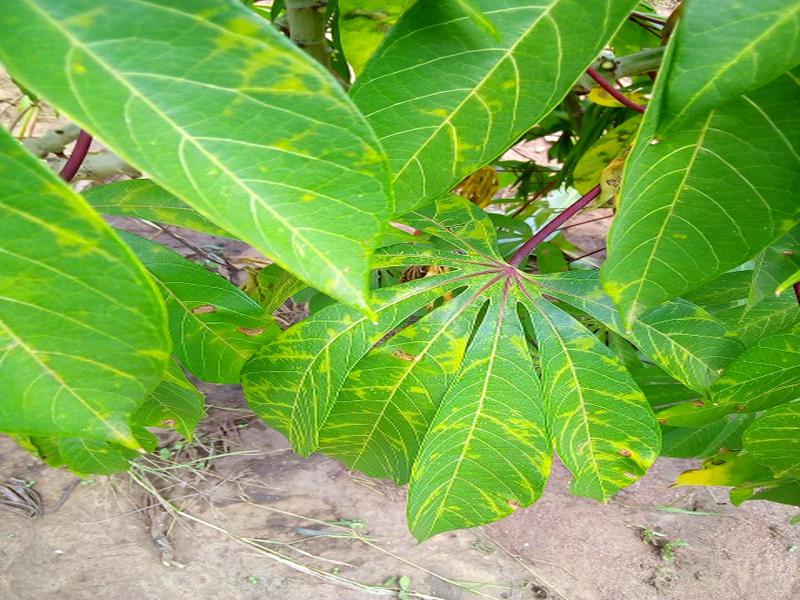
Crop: cassava
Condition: brown_streak_disease